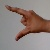
The image shows a hand gesture representing the letter 'Z' in Indian Sign Language.